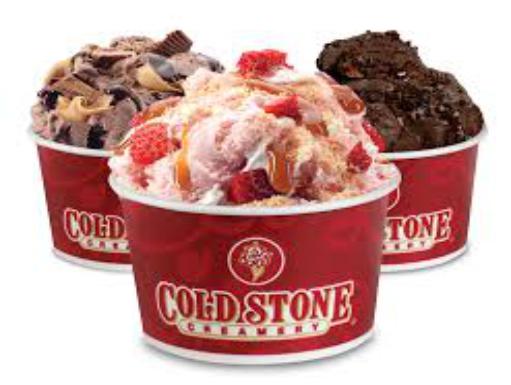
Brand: Cold Stone Creamery
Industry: Food